Juca (footballer, born 1979)

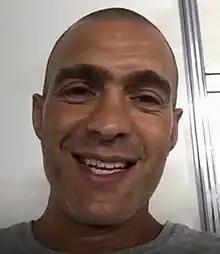
Juca in 2022

Juliano Roberto Antonello (born 19 November 1979), commonly known as Juca, is a Brazilian football coach and former player who played as a defensive midfielder. He is the current assistant coach of Athletico Paranaense.